Sebastiano Grandis

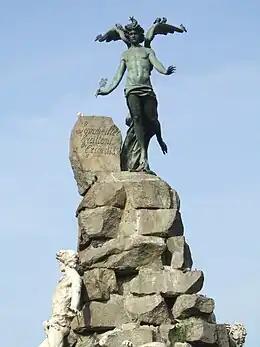
Monument to the builders of the Frejus railway tunnel in piazza Statuto in Turin. Detail: the Scientific Genius engraves the names of the three engineers: Sommeiller, Grattoni and Grandis.

Grandis was born in the county of Nice, at that time part of the Kingdom of Sardinia, from parents originally from Borgo San Dalmazzo (CN). His grandfather, concessionaire of the Vallauria mine, guaranteed an excellent standard of living for the entire family. When Sebastiano was still a child, his father Valentino left the mine and opened a drapery factory in Borgo San Dalmazzo, where he moved with his family. After studying at the Royal College of Ventimiglia and finishing high school in Cuneo, in 1837 Sebastiano moved to Turin to attend university. He graduated in 1841 in hydraulic engineering and, in 1842, in civil architecture. From 1841 he began teaching at the university.